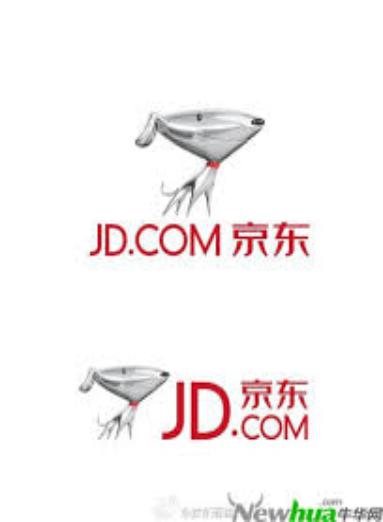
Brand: jd
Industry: Others